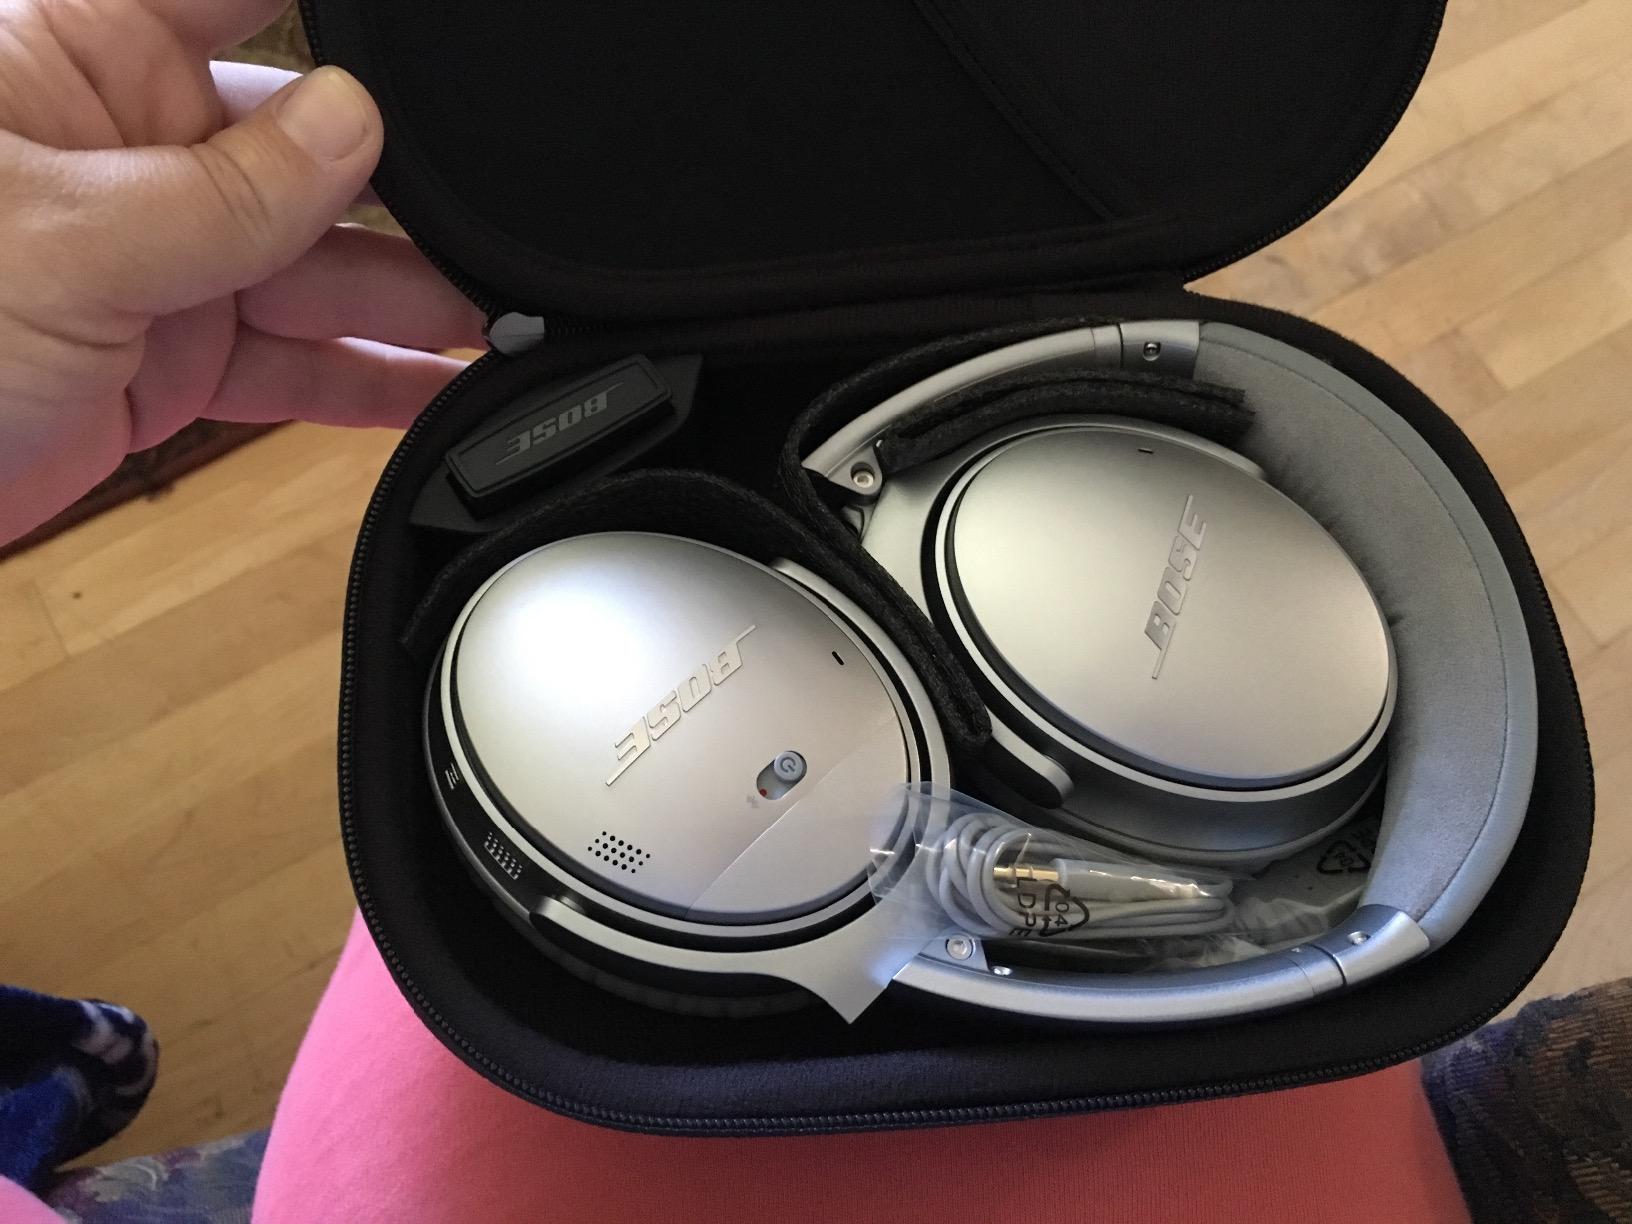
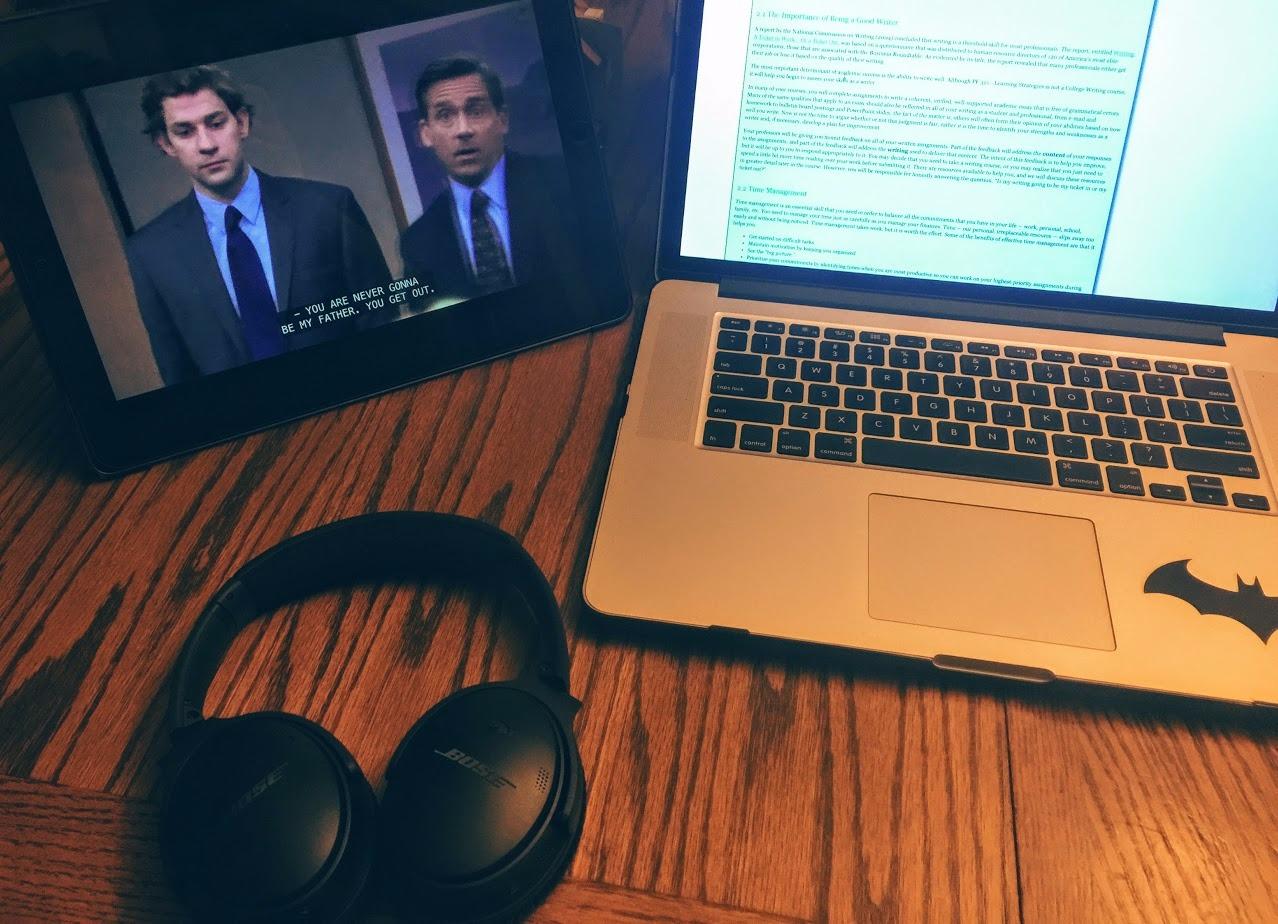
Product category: headphones
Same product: no